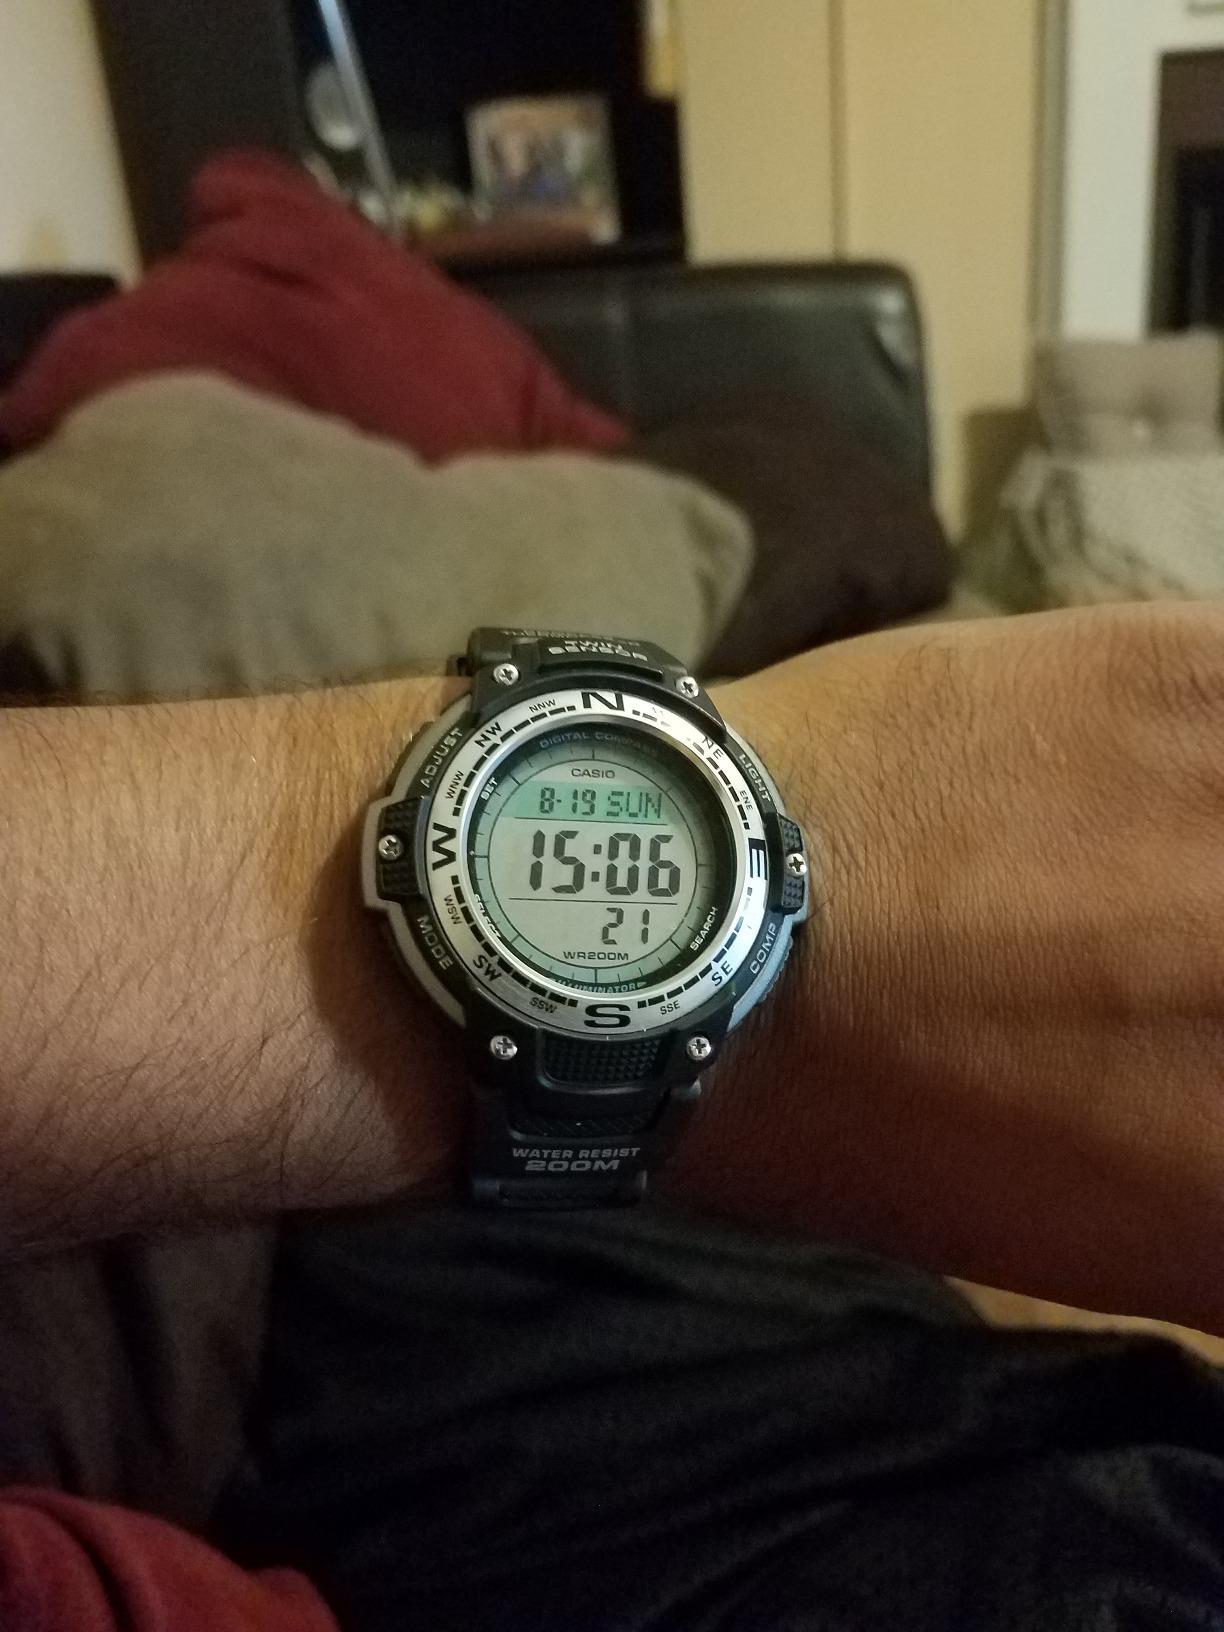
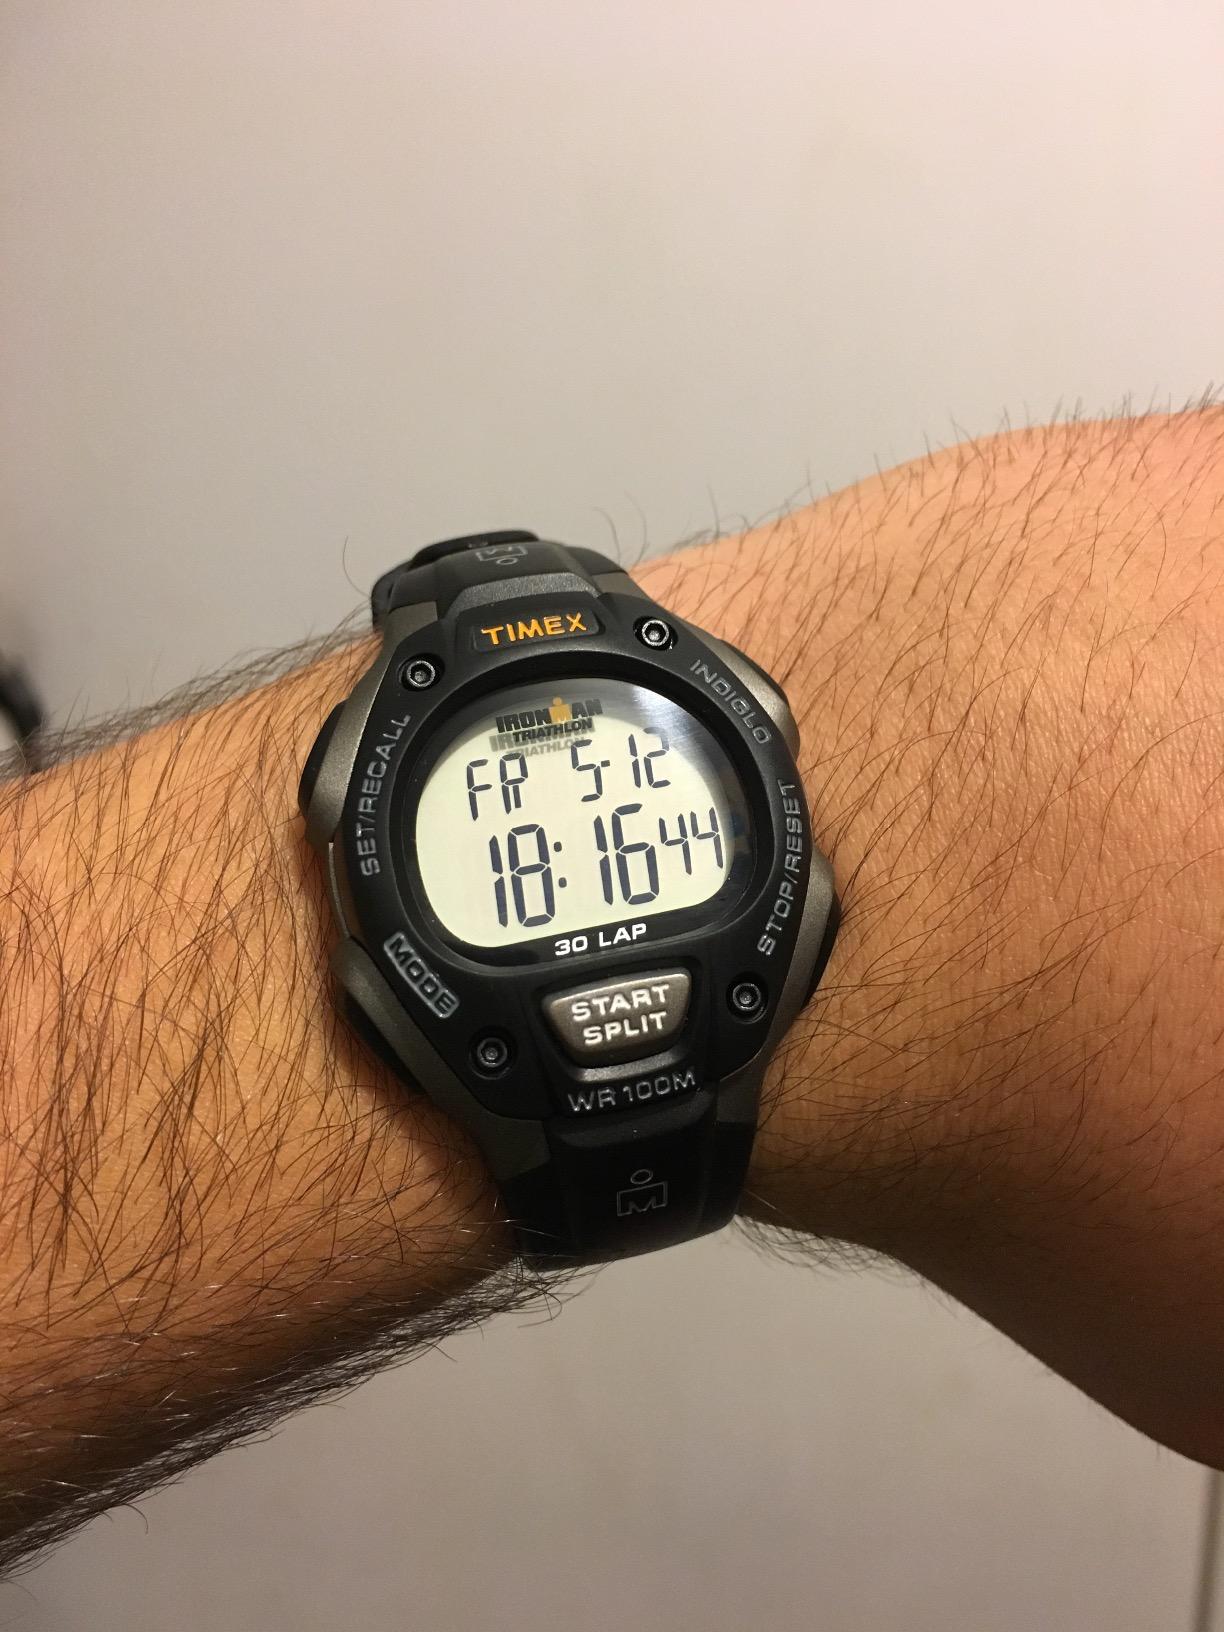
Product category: accessories_watch
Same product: no